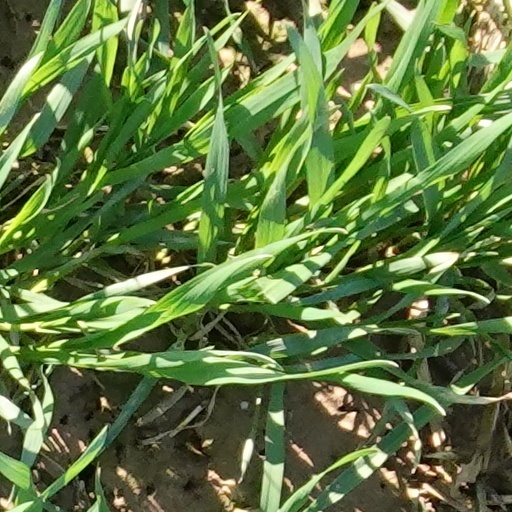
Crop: wheat